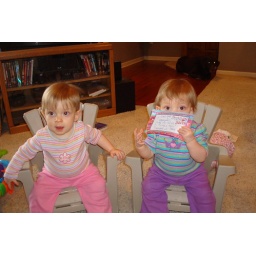
Sitting in their new chairs like big girls